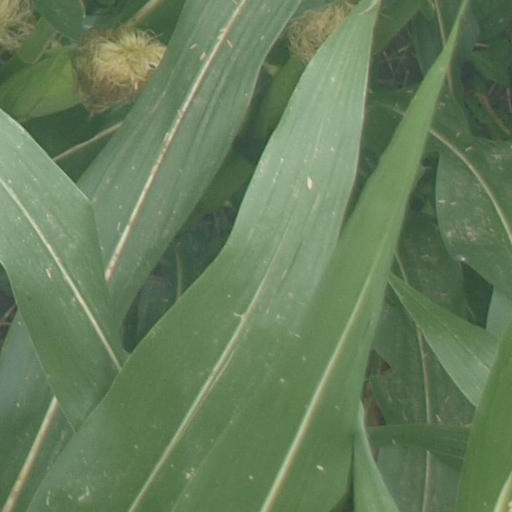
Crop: maize; corn